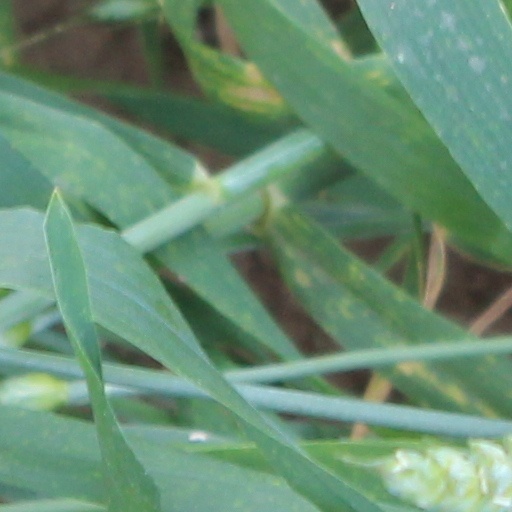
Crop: wheat